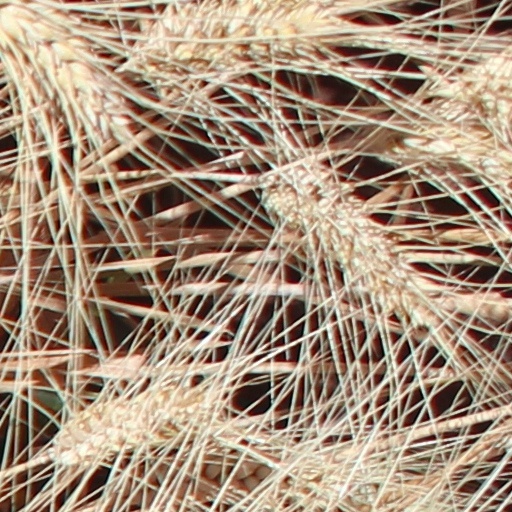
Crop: wheat